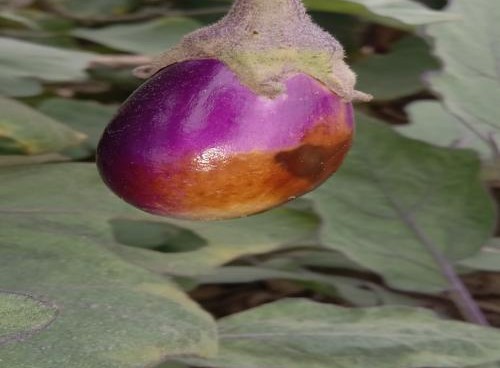
Label: Phomopsis Bright